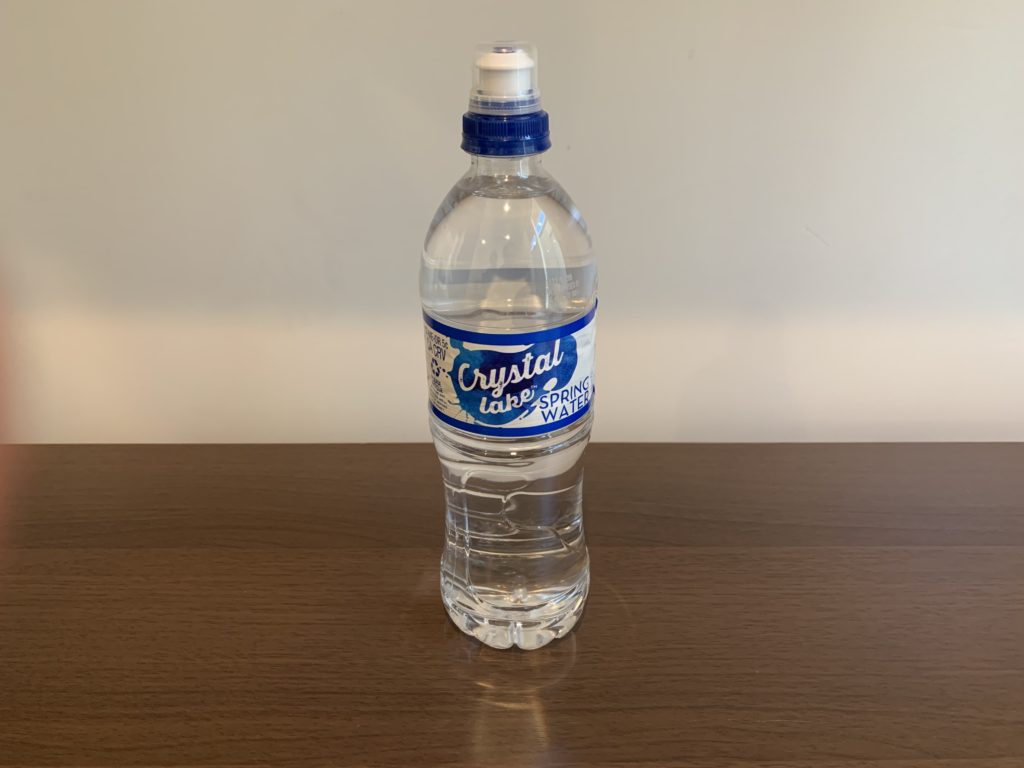
Waste category: plastic